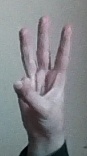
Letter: thaa